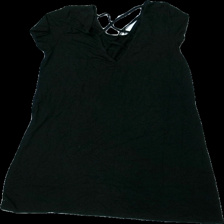
View: back
Type: Dress
Category: Ladies
Brand: Only
Colors: Black
Material: 51% Viscose 49% Cotton
Cut: Regular
Size: XS
Season: All
Price range: 50-100
Recommended usage: Reuse
Description: black dress